C. C. Little

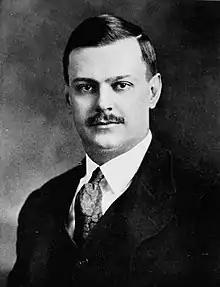

Clarence Cook Little (October 6, 1888 – December 22, 1971) was an American genetics, cancer, and tobacco researcher and academic administrator, as well as a proponent of eugenics.